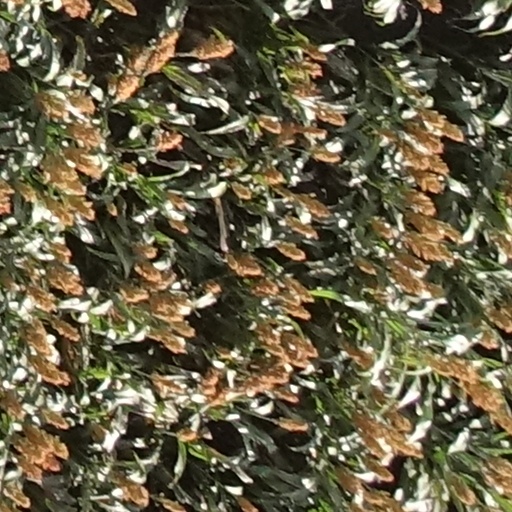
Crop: sorghum